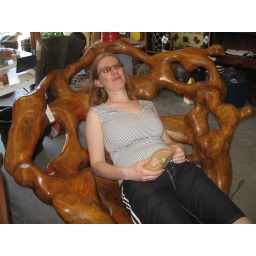
Me in a weird wooden chair in Apalachicola